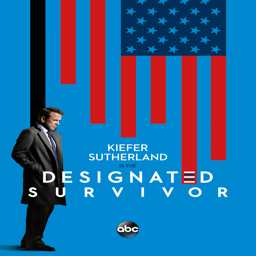
return to the main poster page for person